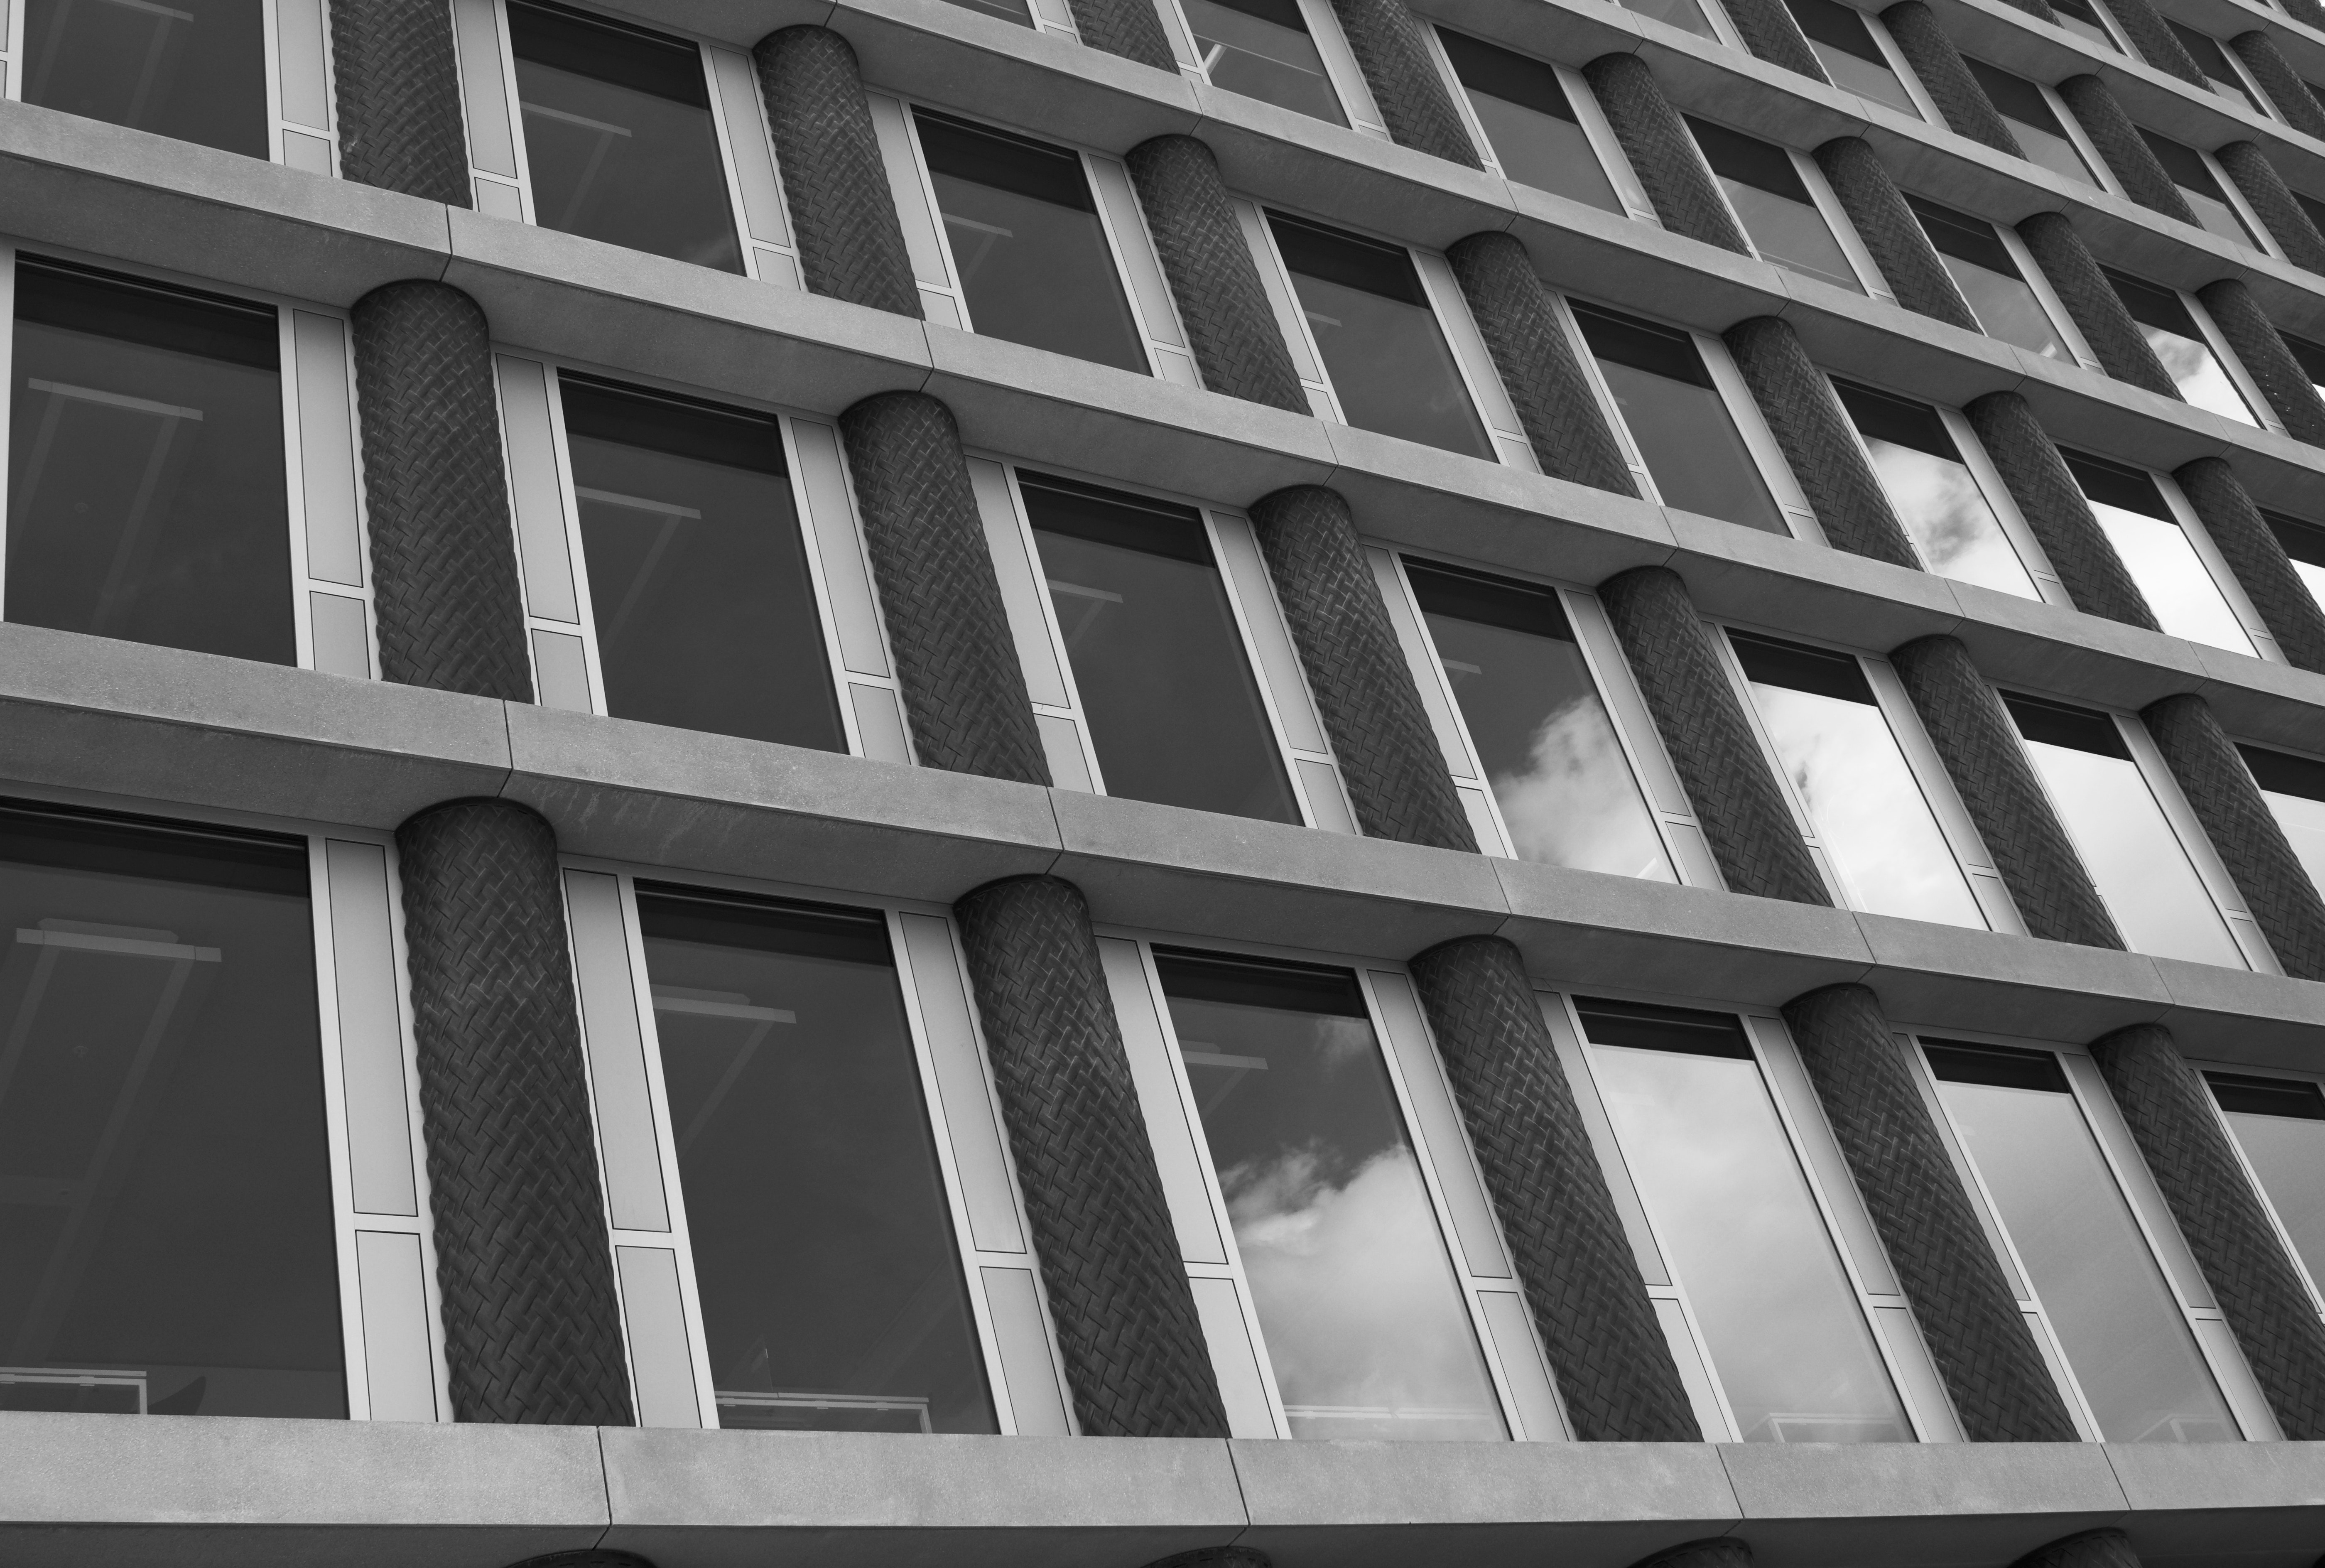
white, architecture, black and white, monochrome, line, daytime, facade, building, urban area, monochrome photography, pattern, window, design, apartment, condominium, Material property, commercial building, tower block, brutalist architecture, rectangle, city, symmetry, photography, metal, daylighting, house, parallel, style, mixed use, metropolis